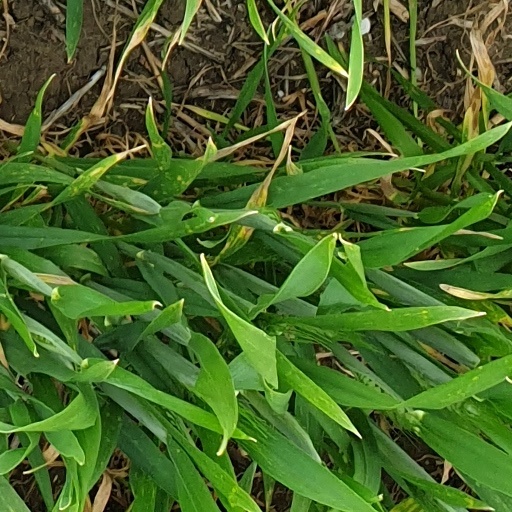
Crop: wheat